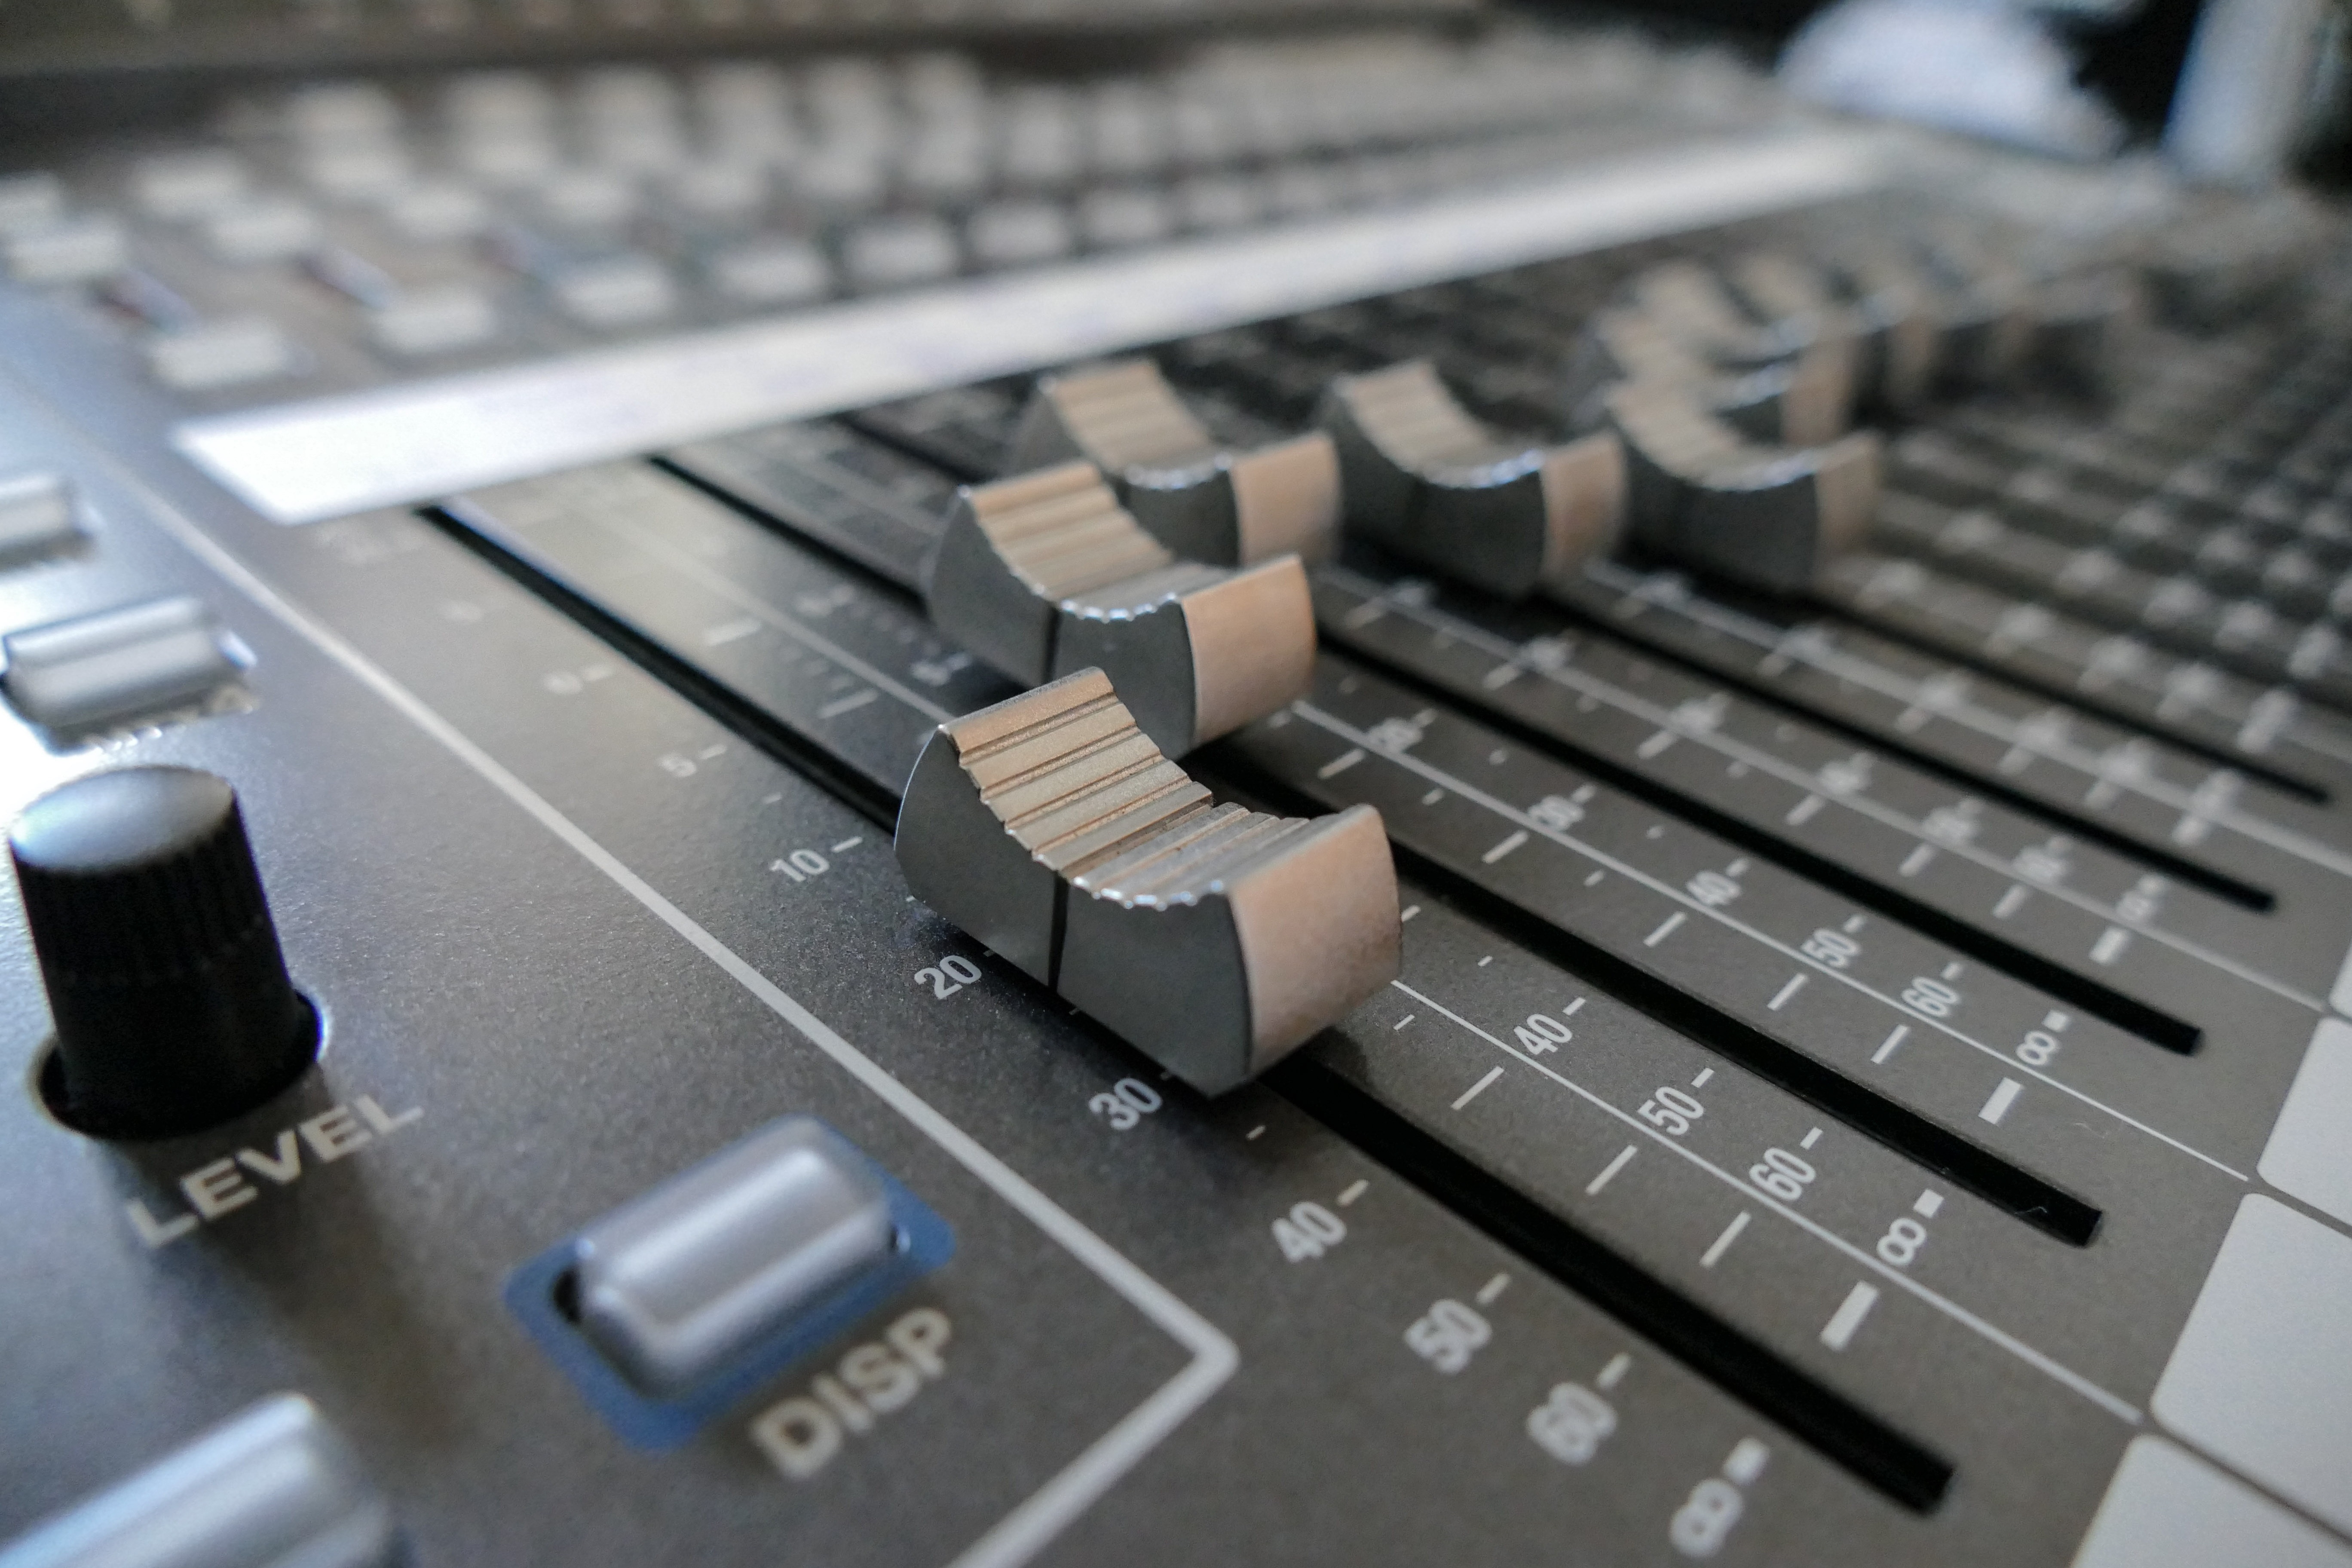
technology, live music, mixer, sound, sound studio, computer keyboard, fader, digital console, audio equipment, music system, sound mixer, foh, musical keyboard, personal computer hardware, electronic instrument, audio engineer, mixing console